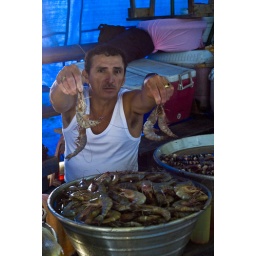
Showing off the day's catch in the fish market at La LibertadEl Salvador 2008